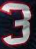
Number: 3